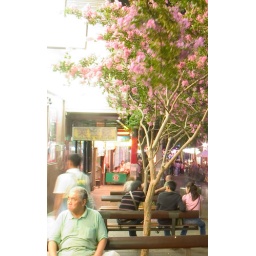
The pink trees they put there are really beautiful. Although almost unnoticed by people if seen too often.